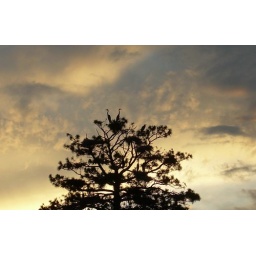
This Pine tree is a Great Blue Heron Rookery by our house at Summit Lake, Mancos CO